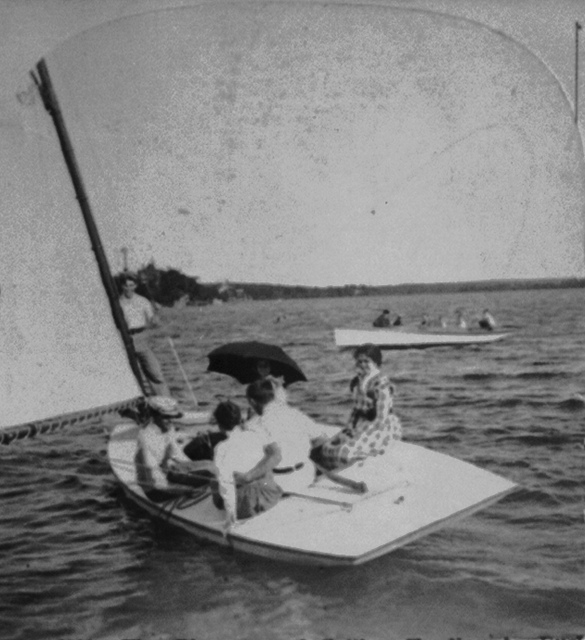
The small boat is able to hold a lot of people.

A boat floating on a lake under a sky next to another boat.